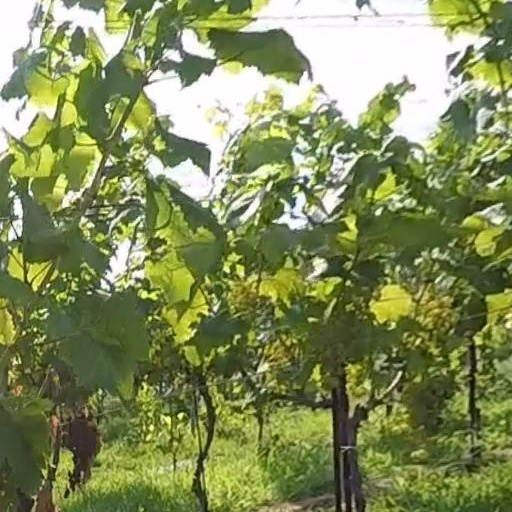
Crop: grape